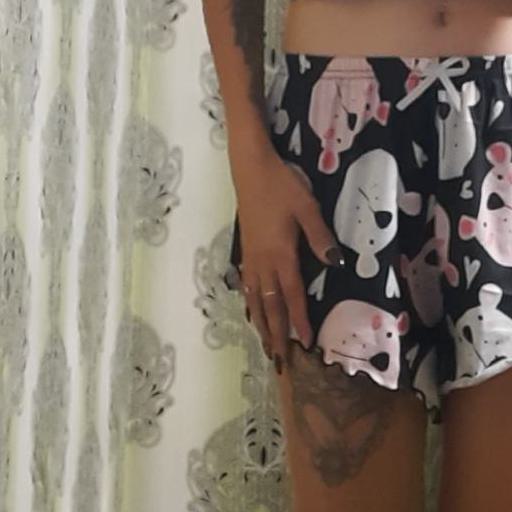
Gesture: no_gesture